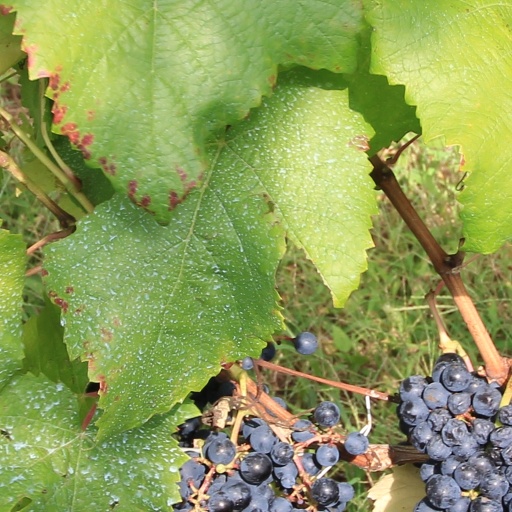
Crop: grape